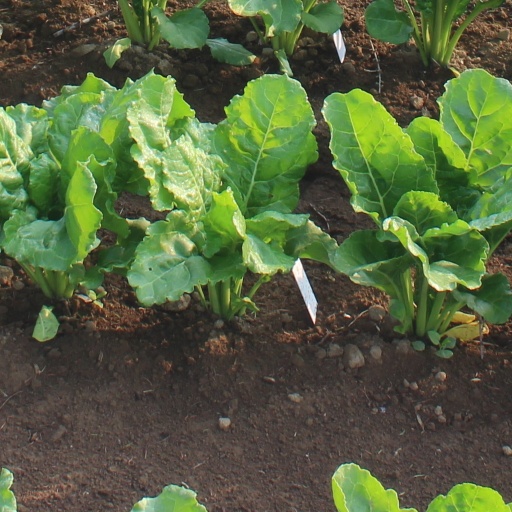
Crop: sugar beet